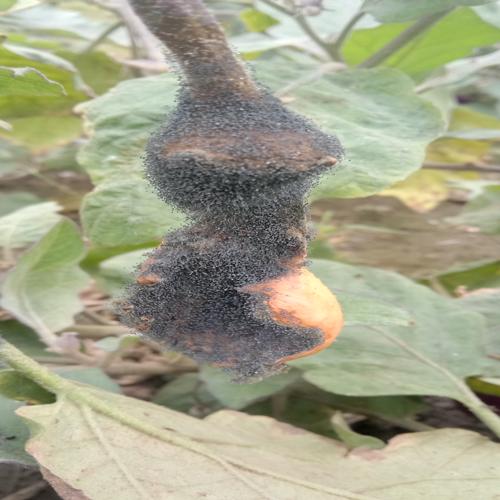
Label: Wet Rot